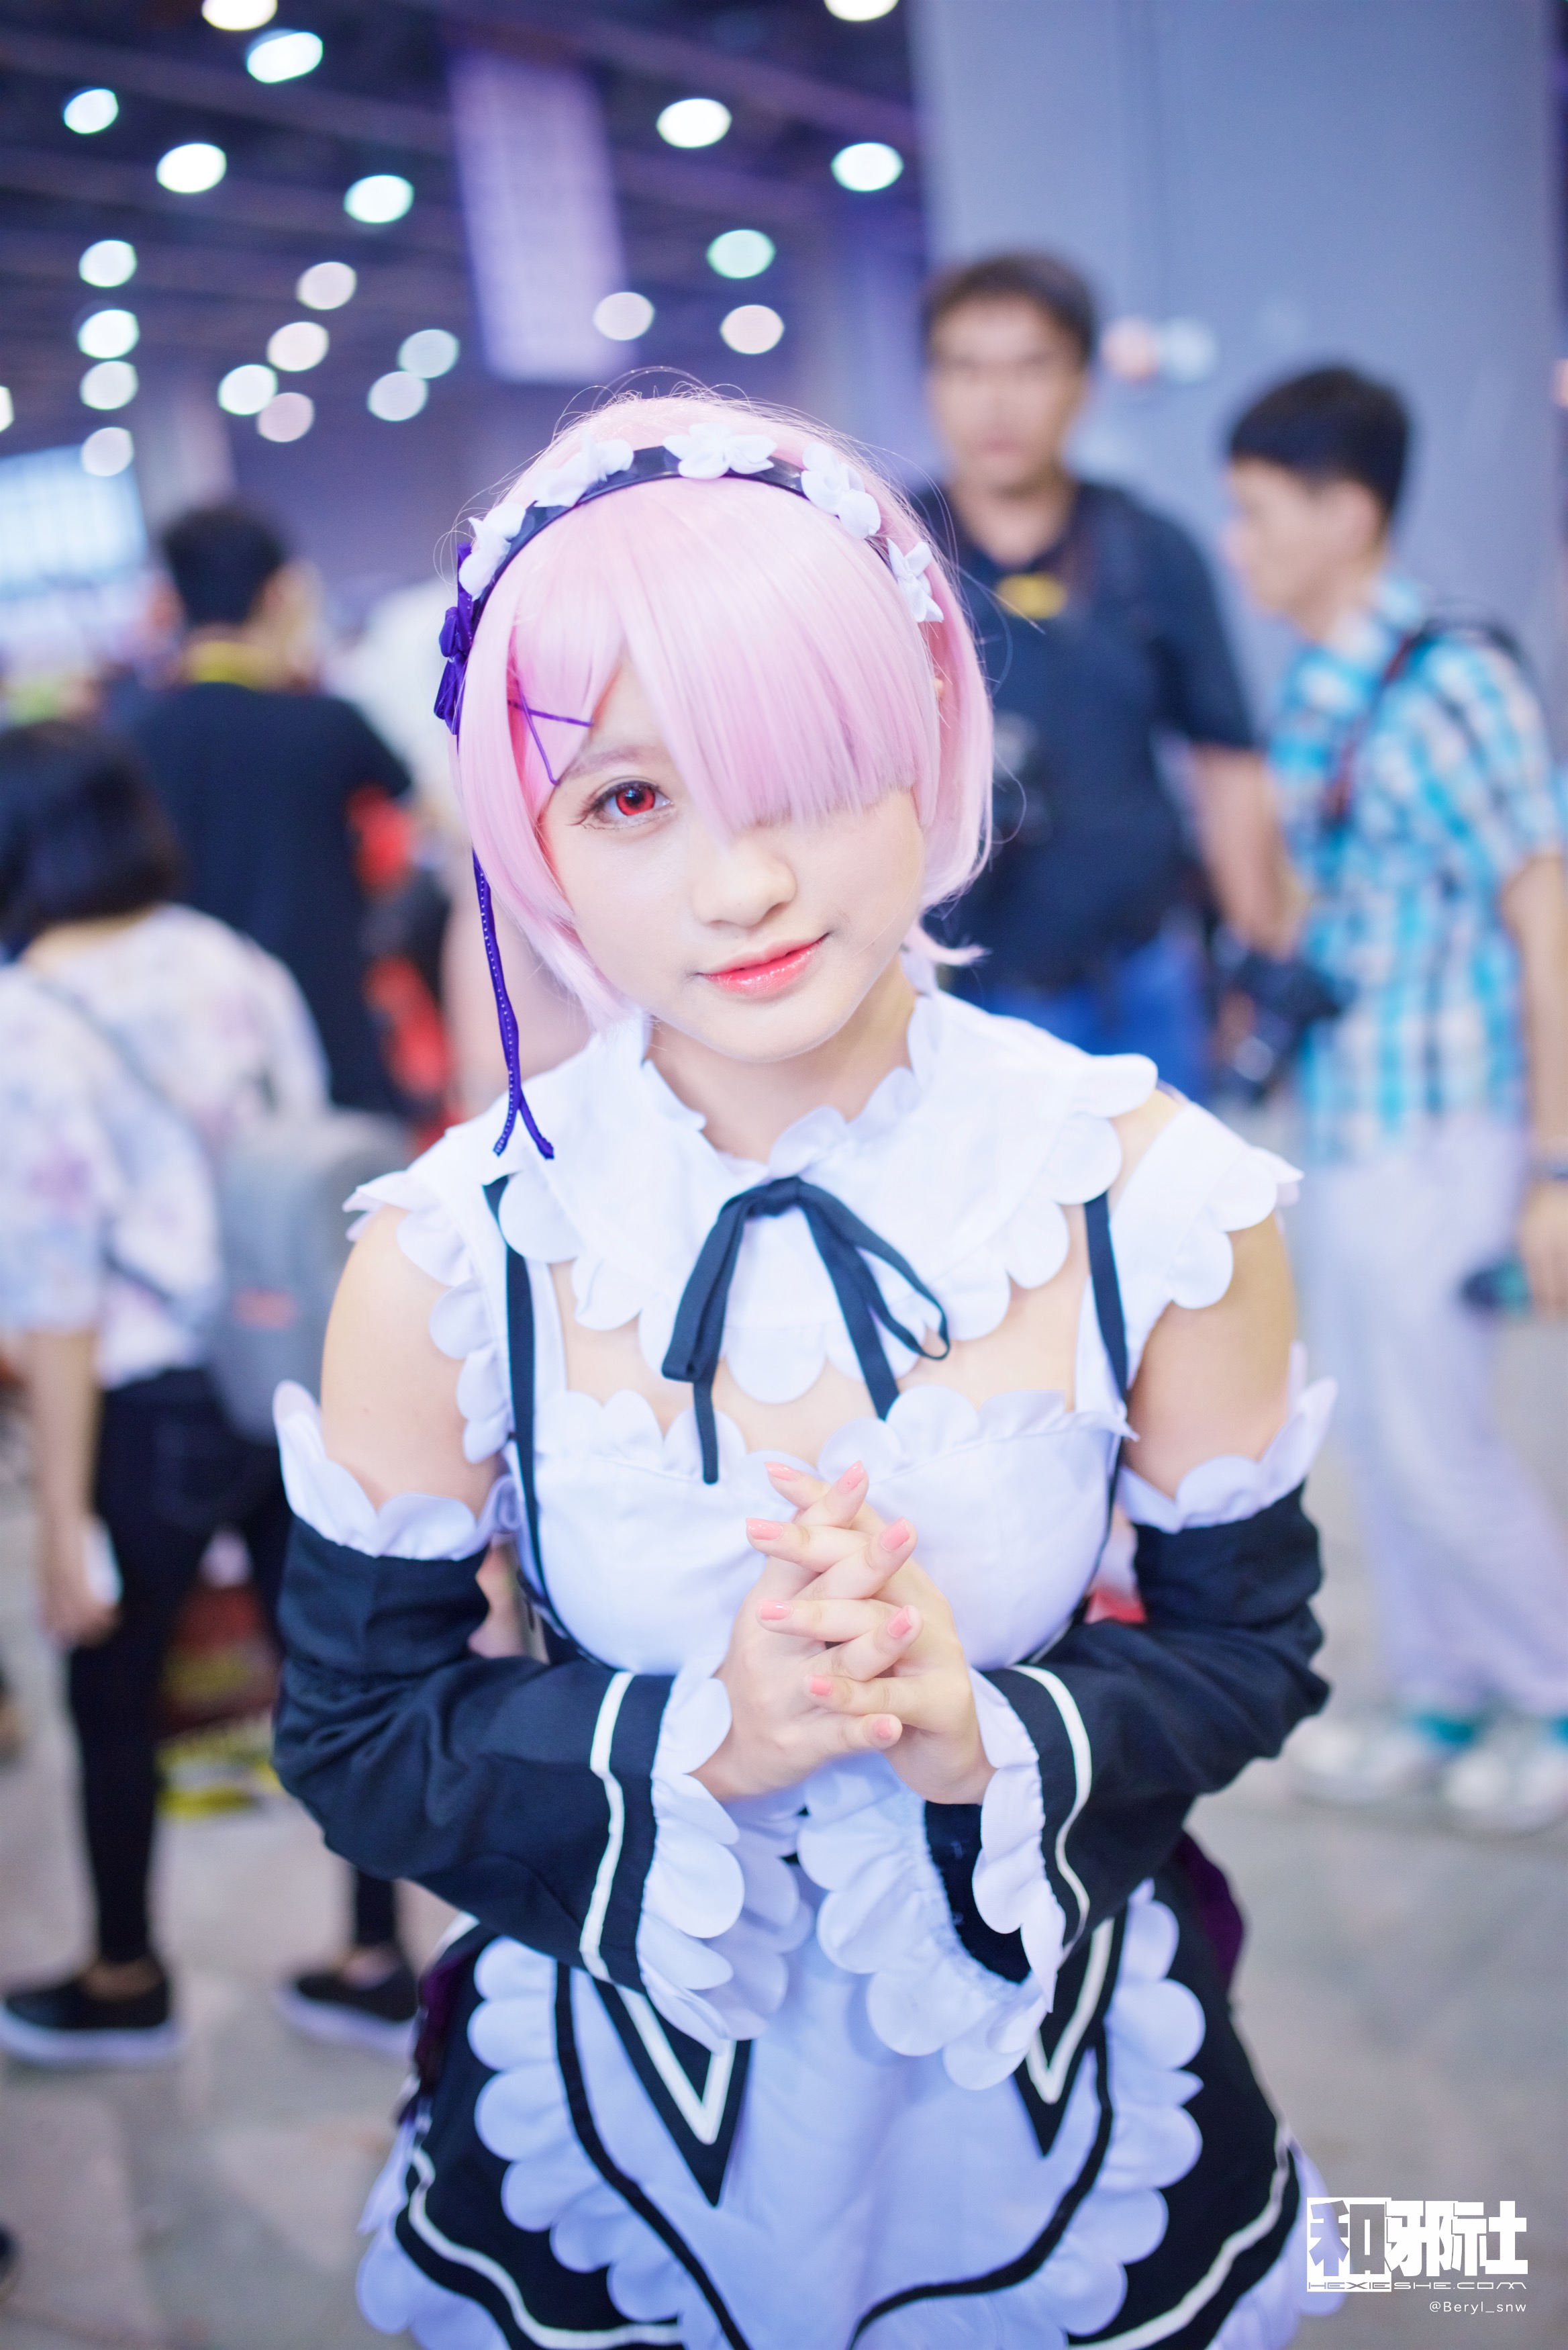
girl, cute, portrait, nikon, clothing, face, cosplay, girls, 50mm, japanese, costume, nikond800e, teenage, anime, comic, comiccon, ffacg, teenagegirl, convention